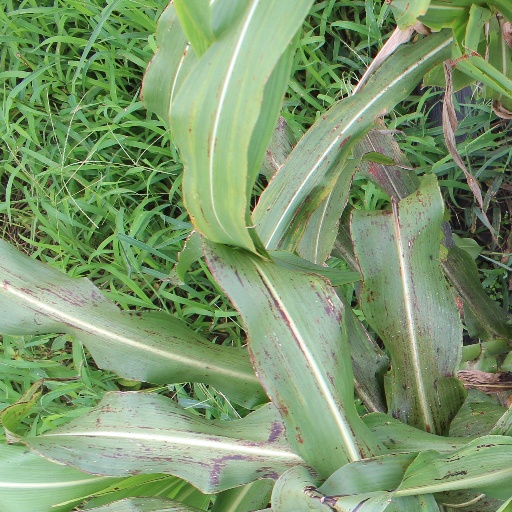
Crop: sorghum